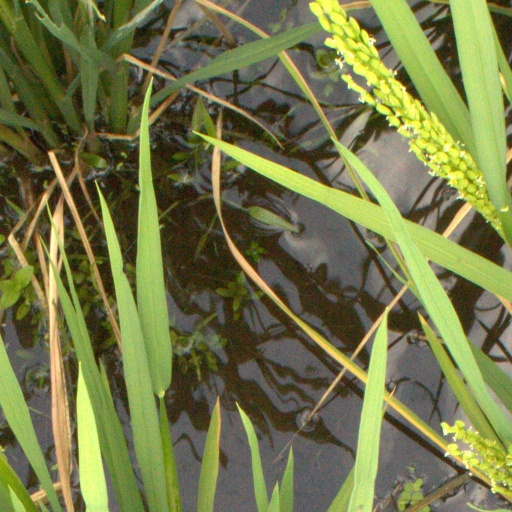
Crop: rice